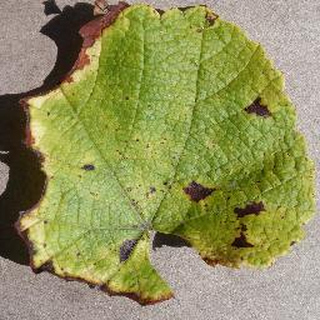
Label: grape_leaf_blight